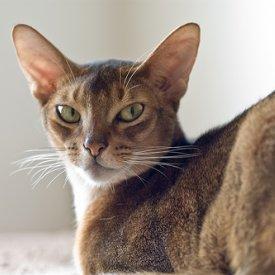
Abyssinian